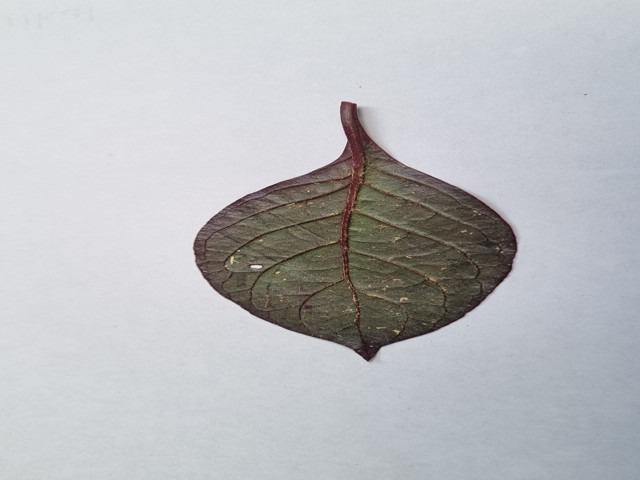
Plant: kalochitra